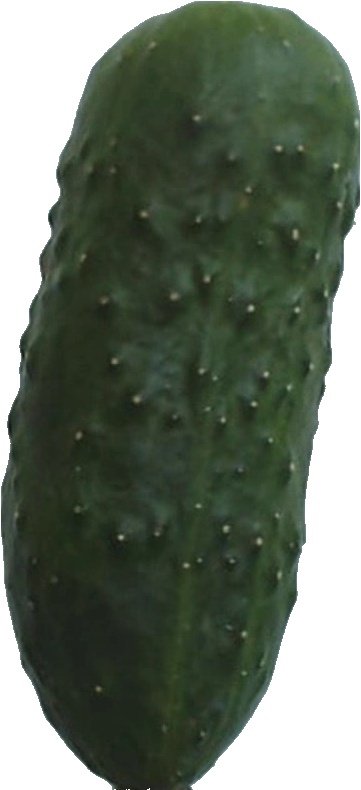
Label: cucumber_1